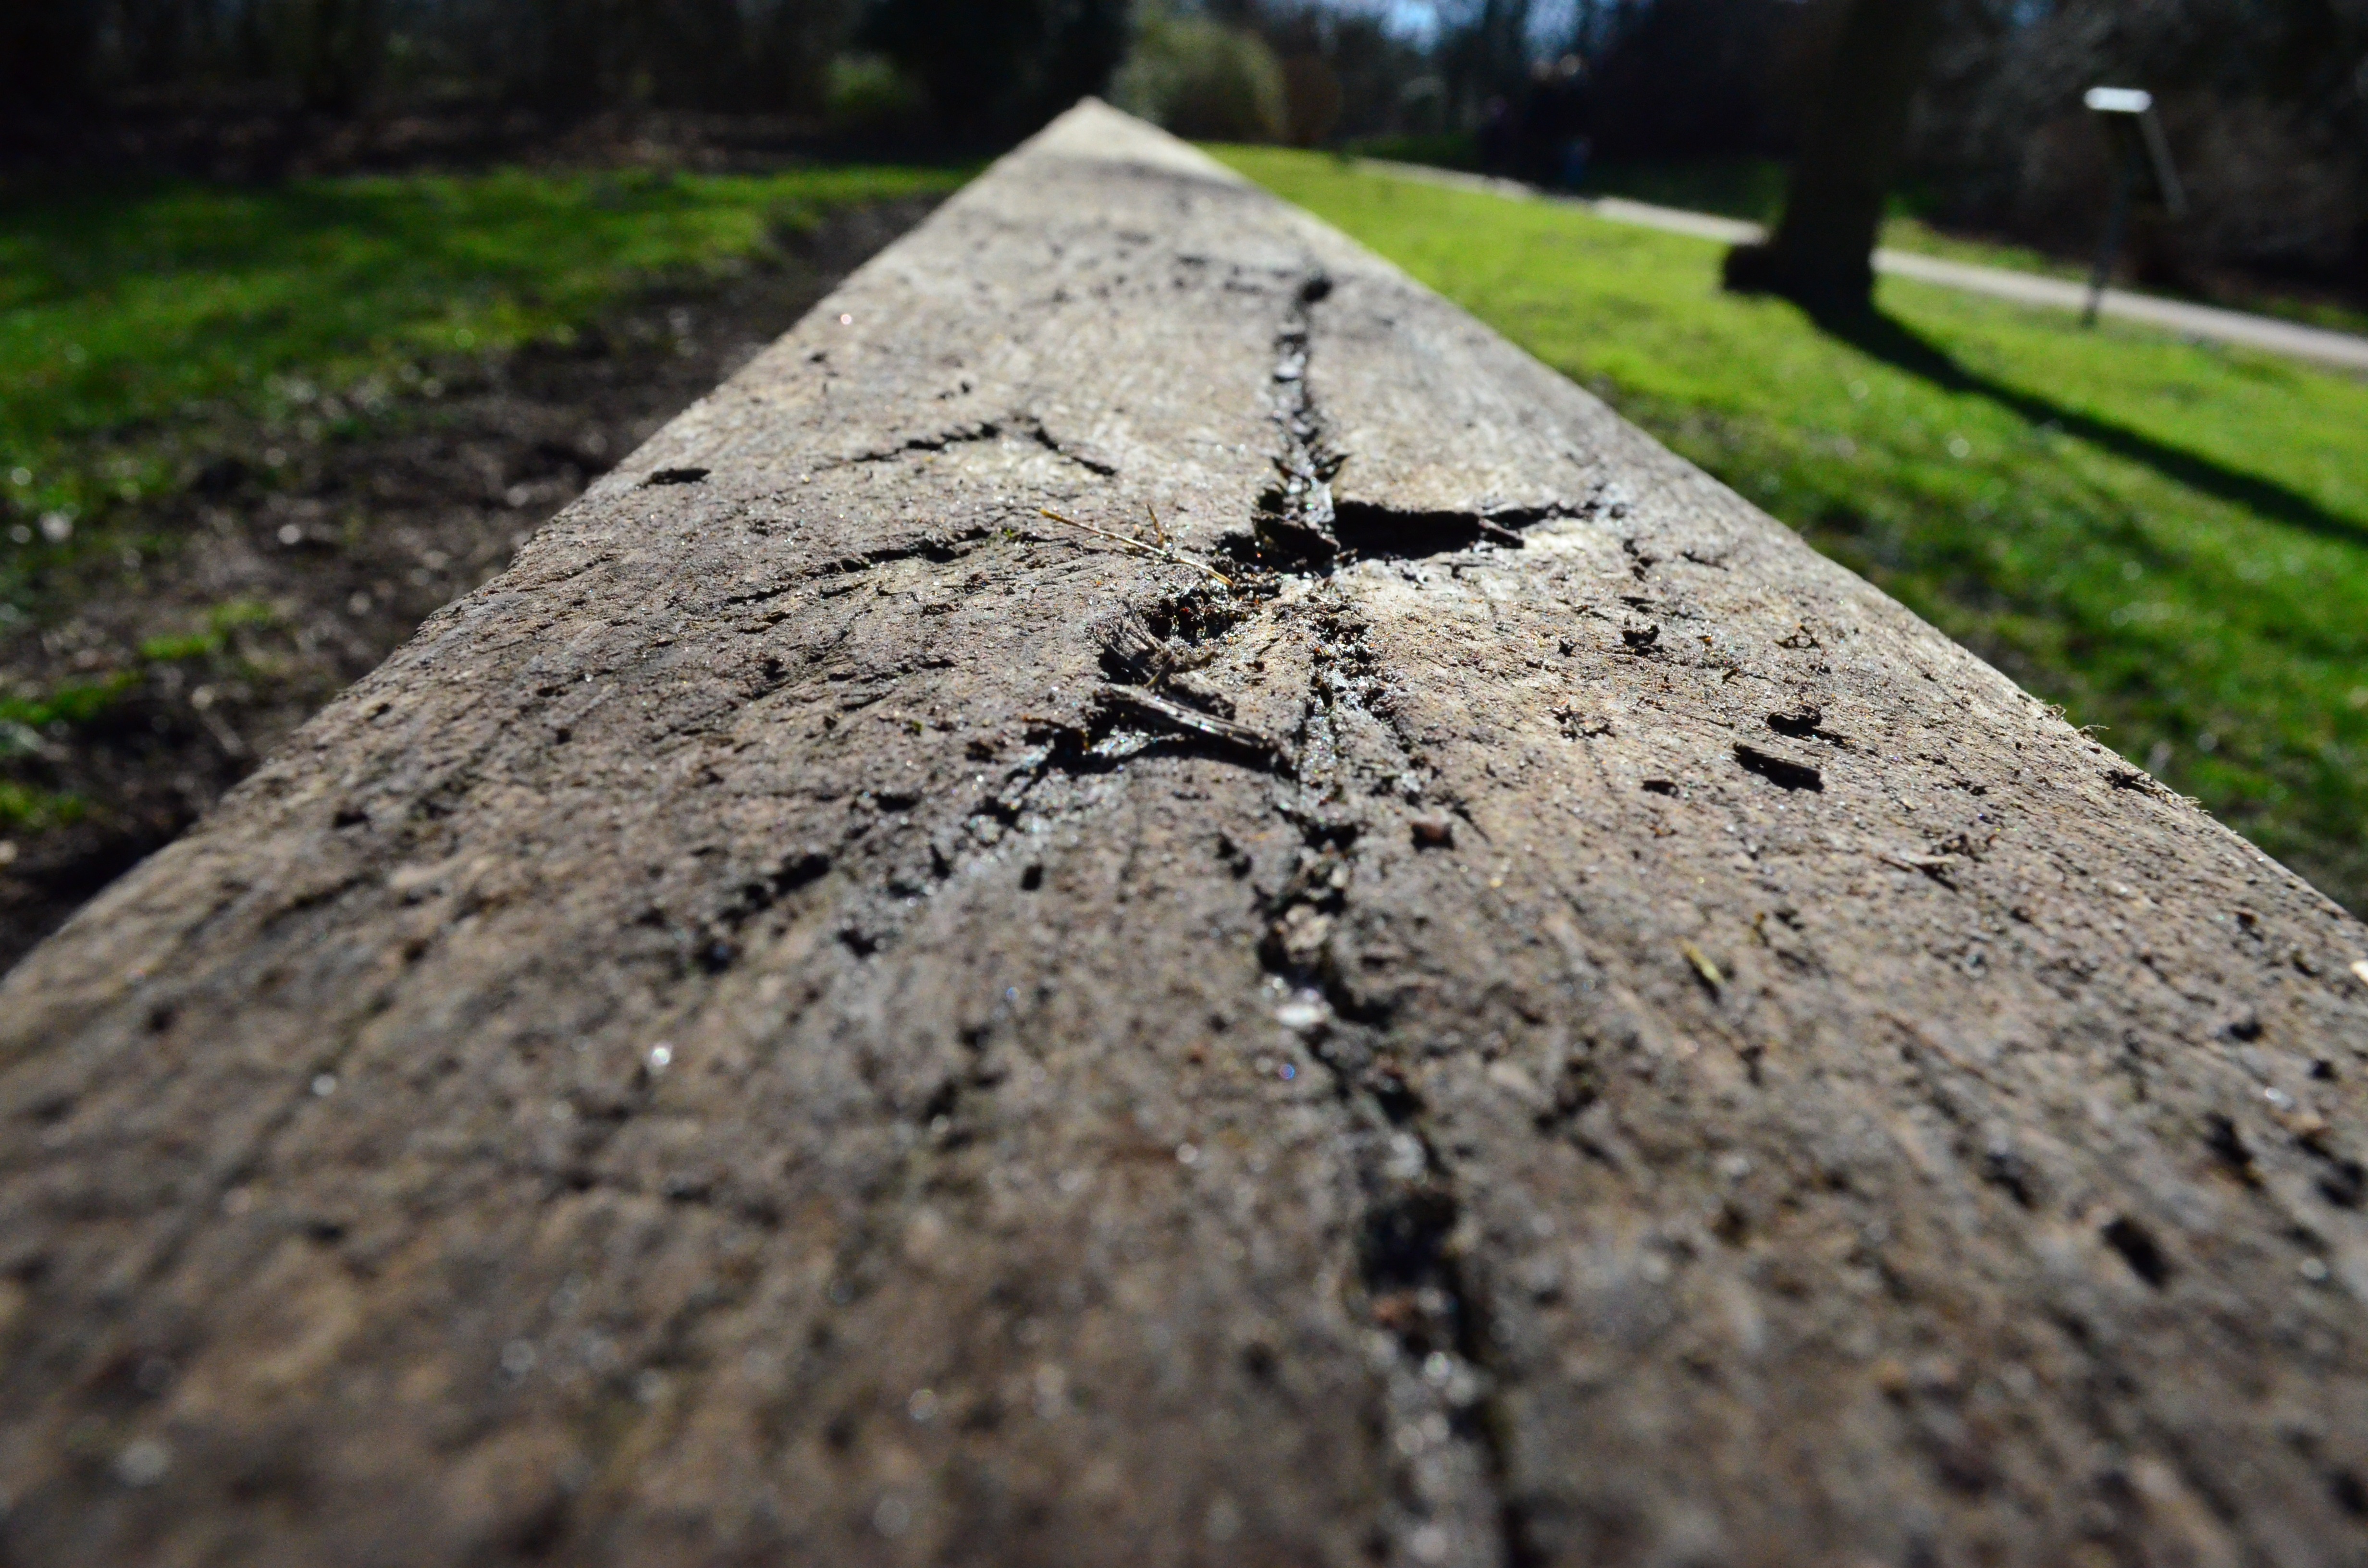
tree, nature, grass, rock, boardwalk, wood, track, leaf, trunk, asphalt, bar, green, soil, playground, rural area, road surface, balance beam, woody plant